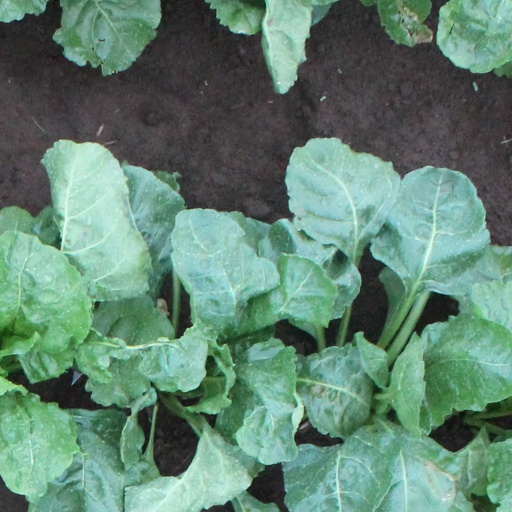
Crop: sugar beet